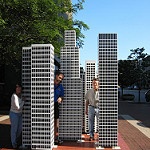
Label: buildings